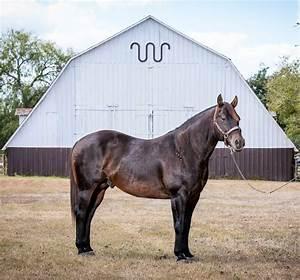
horse